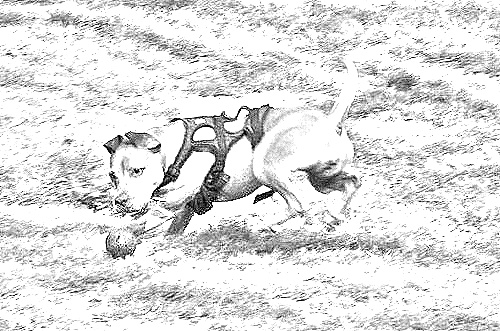
Portrait style: Sketch Portrait